Irish Traction Group

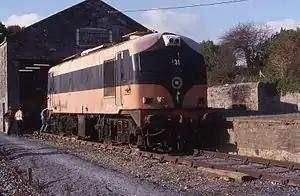
Locomotive C231 at Carrick-on-Suir prior to restoration. This engine is now at the Downpatrick and County Down Railway.

From 2009 to 2025, the ITG stored some of their locomotives at Moyasta Junction on the West Clare Railway. A3R, C231, 124, and 190 were moved to Moyasta in November 2009, being joined by 152 in November 2010. The West Clare Railway had been planning to build a museum which could accommodate both its own 3 ft gauge vehicles and the ITG's 5 ft 3 in vehicles.